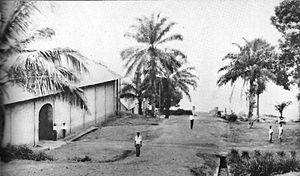
Lukolela est un territoire et une localité de la province de l'Équateur en République démocratique du Congo. Le chef-lieu du territoire est la localité de Lukolela.